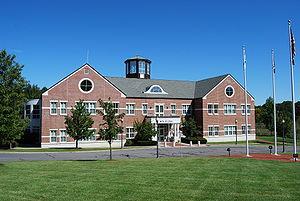
Niskayuna est une ville du comté de Schenectady dans l'État de New York, États-Unis.